Nanboku-chō period

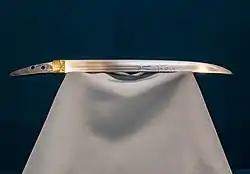
The "Ishida Sadamune", a "tantō" dagger forged by Hikoshiro Sadamune, 14th century

In the 1350s, the Kannō disturbance and its aftermath divided and nearly destroyed the early regime. This event divided the Muromachi regime and put a temporary hold on integration. On the surface the incident appeared as a personal struggle between Tadayoshi against the Kō brothers, backed by Takauji. However, differences in opinion regarding the estate system and the separation of bureaucracies controlled by Takauji and Tadayoshi played a larger part in the conflict.